Villars-Fontaine

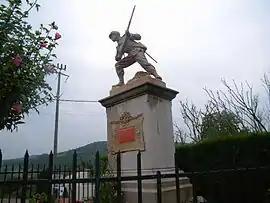
War memorial

Villars-Fontaine is a commune in the Côte-d'Or department in eastern France.